Abram Slutsky

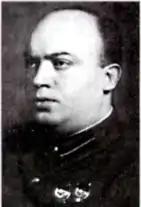
Slutsky wearing his Orders of the Red Banner

Abram Aronovich Slutsky (July 1898 – 17 February 1938) was a Soviet intelligence officer who headed the Soviet foreign intelligence service (INO), then part of the NKVD, from May 1935 to 17 February 1938, when he was allegedly poisoned.